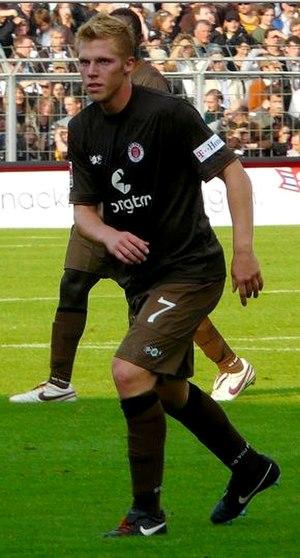
Rouwen Hennings est un footballeur allemand, né le 28 août 1987 à Bad Oldesloe en Allemagne qui évolue actuellement au Fortuna Düsseldorf comme ailier gauche.